Antigorite

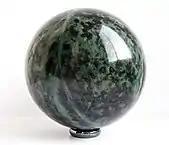
Polished antigorite

Antigorite is used as gemstones or for carvings when it appears pure and translucent, although many crystals have black specks of magnetite suspended within. The gem types of antigorite are Bowenite and Williamsite. Bowenite, known for George T. Bowen from Rhode Island (the variety's type locality), who first analyzed the mineral, is translucent and light to dark green, often mottled with cloudy white patches and darker veining. It is the serpentine most frequently encountered in carving and jewelry, and is the state mineral of Rhode Island, United States. A bowenite cabochon featured as part of the "Our Mineral Heritage Brooch", was presented to U.S. First Lady Mrs. Lady Bird Johnson in 1967. Williamsite is very translucent and has a medium to deep apple-green color. Somewhat resembling jade, Williamsite is often cut into cabochons and beads.